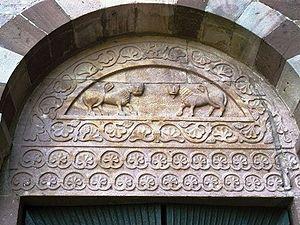
Portail sud de l'ancienne abbatiale Saint-Léger de Murbach (Tympan du XIIe siècle)
Murbach est une commune française située dans le département du Haut-Rhin, en région Grand Est.